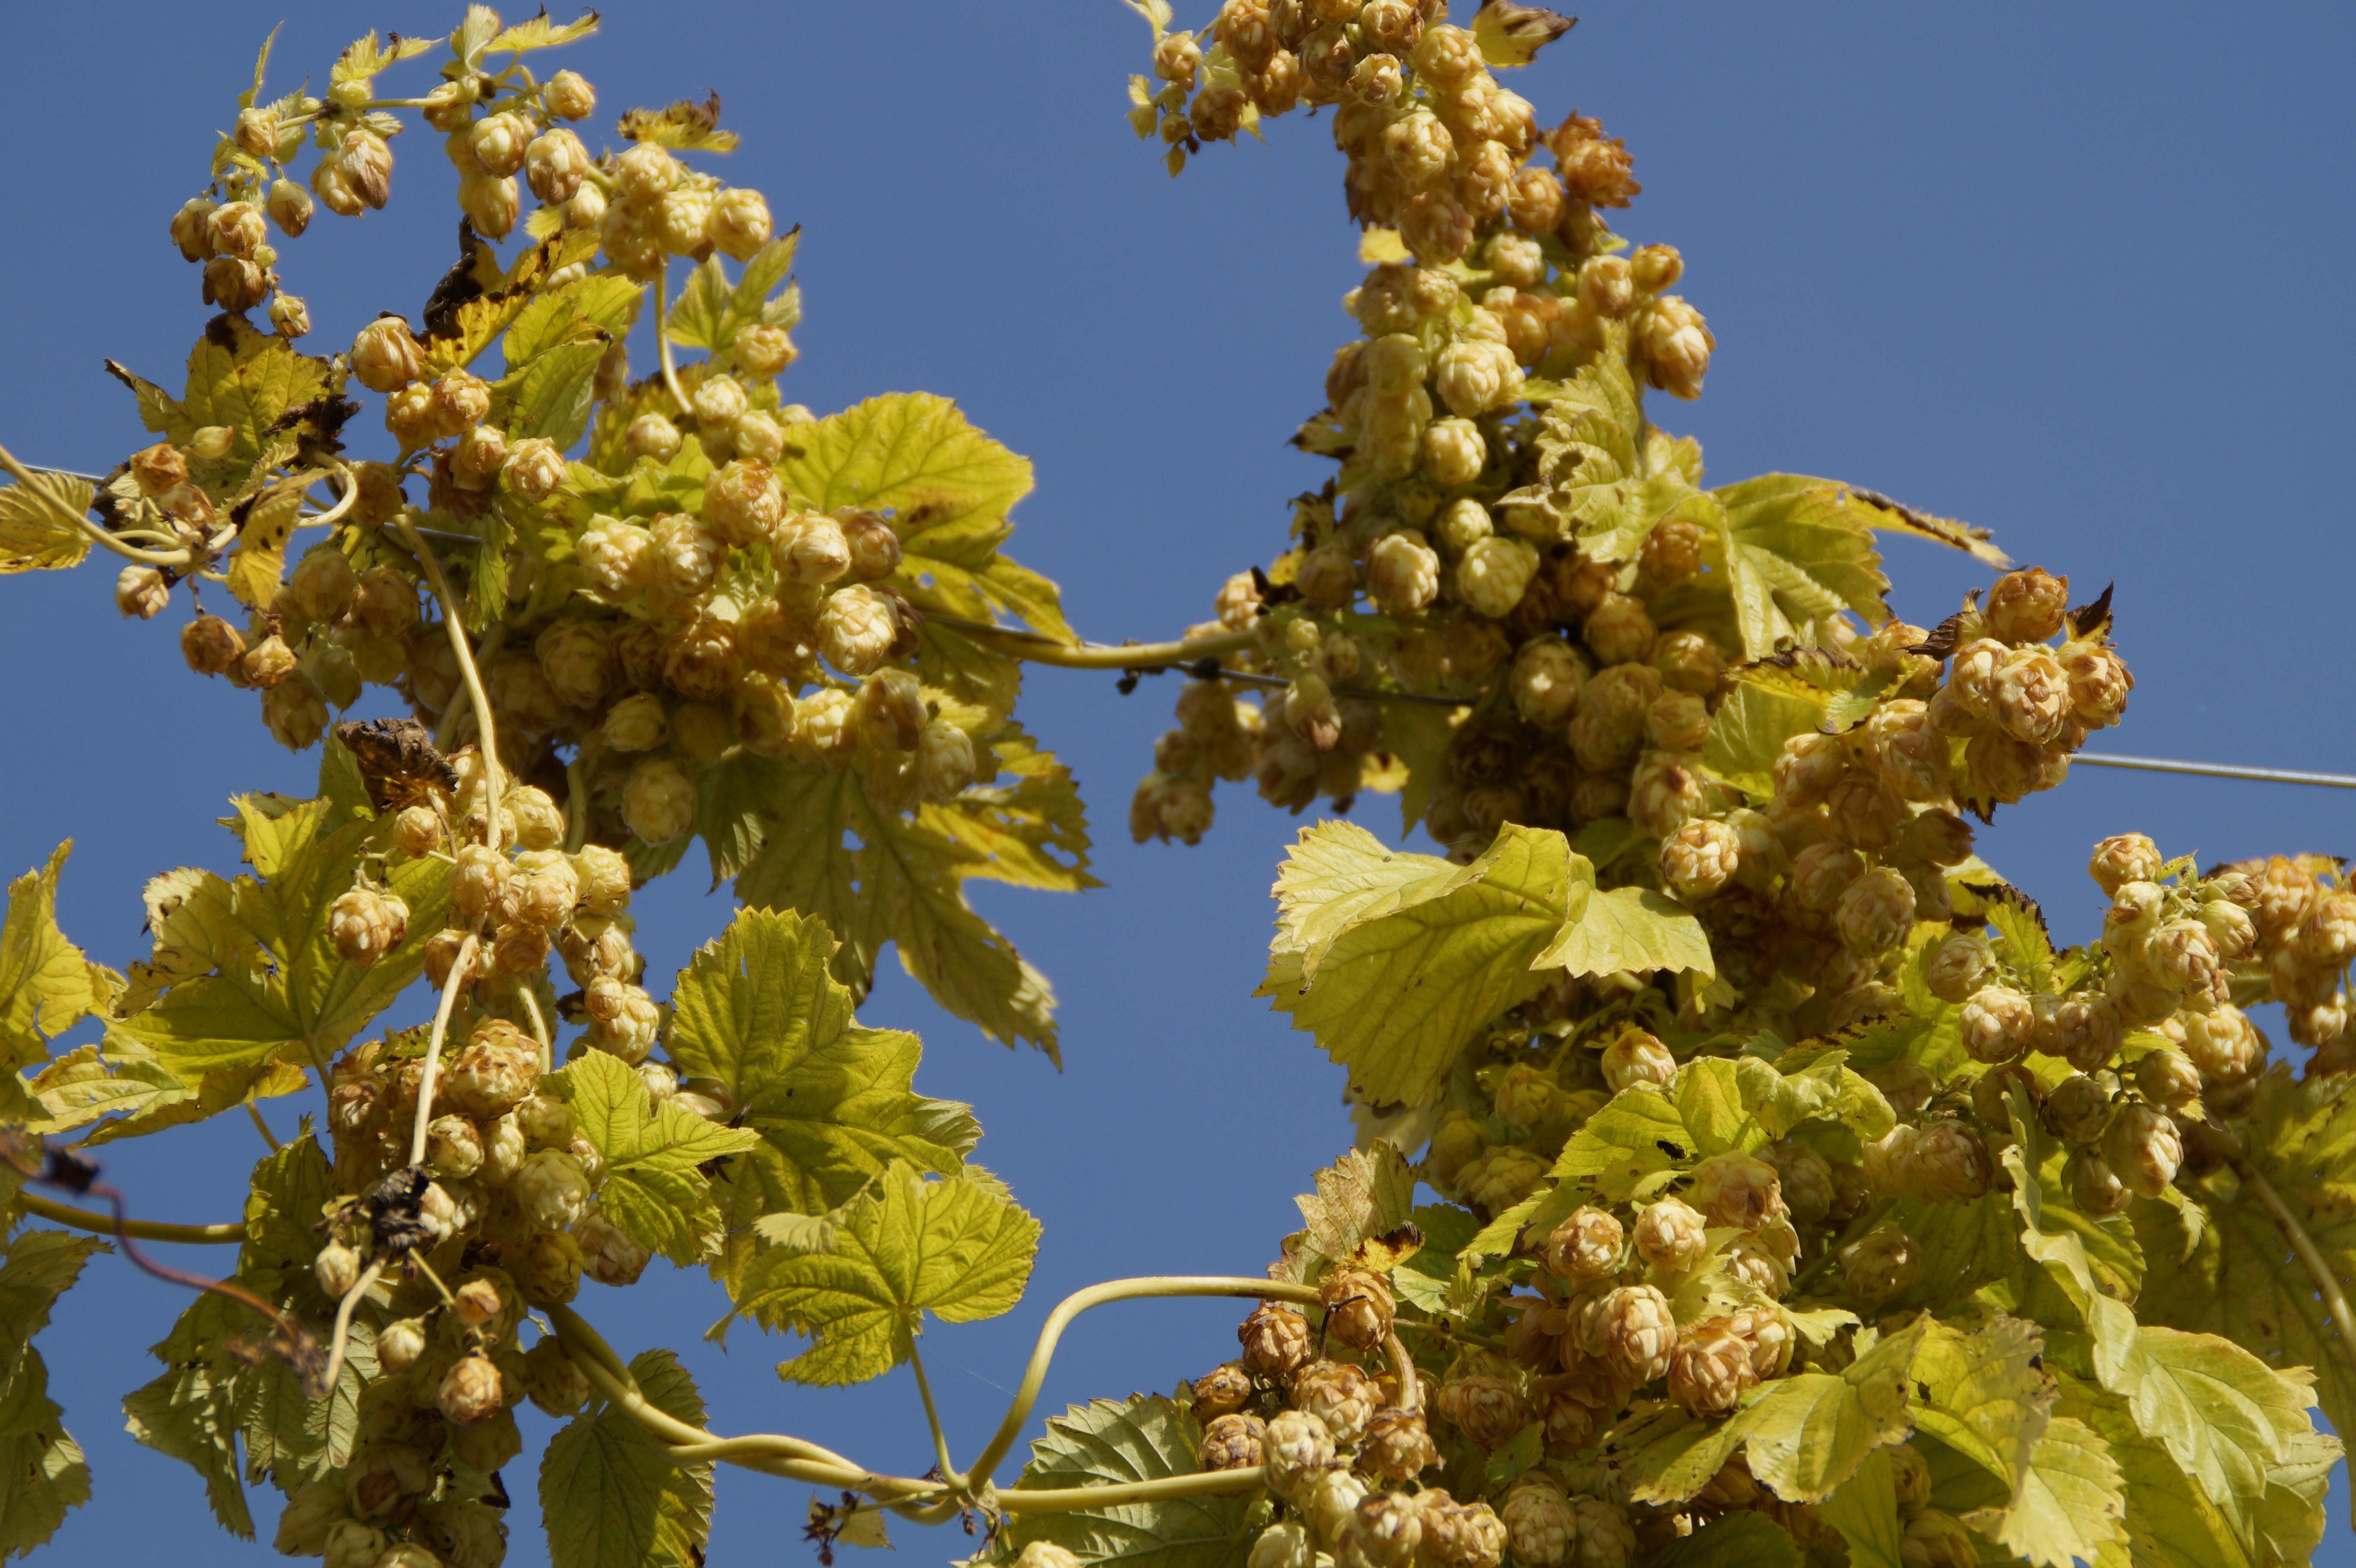
tree, branch, plant, sky, spring, autumn, climber, twig, hops, umbel, hops fruits, hopfendolde, genuine hops, beer brewing, grapevine family